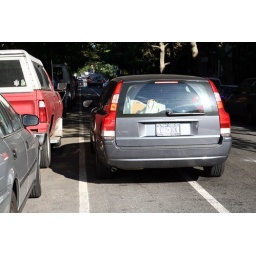
car in the bike lane, 8.9.06, 8:30 am